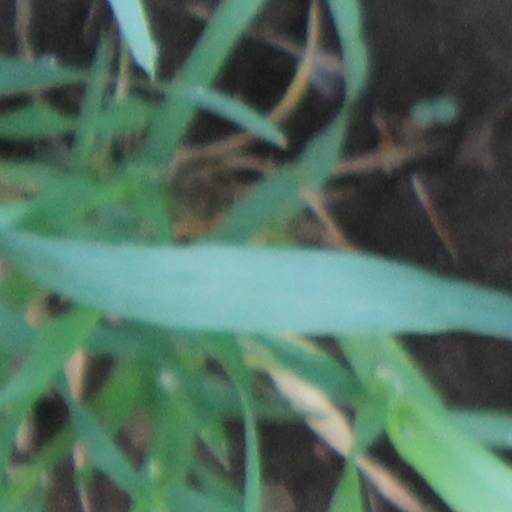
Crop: wheat